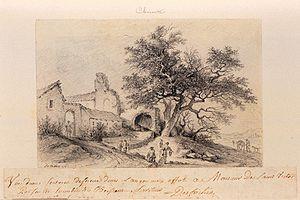
Aignan-Thomas Desfriches, seigneur de la Cartaudière, est un dessinateur, collectionneur et mécène français né à Orléans le 7 mars 1715 et mort à Orléans le 25 décembre 1800.